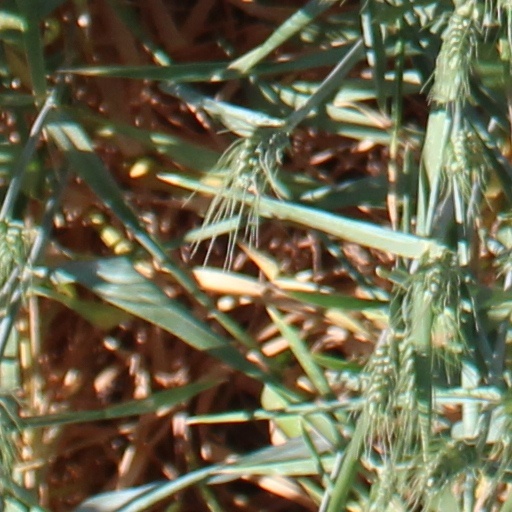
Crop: wheat